Goldsworthy Gurney

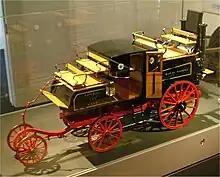
Model of a Gurney steam carriage in The Castle, Bude.

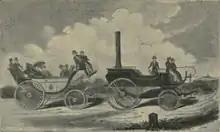
The Gurney steam drag, illustrated and described in a 1902 book by Moore as "His "Improved Steam Carriage" – an ordinary barouche drawn by an engine instead of horses."

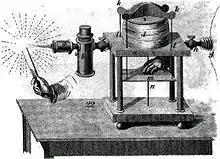
Nineteenth century bellows-operated oxy-hydrogen blowpipe, including two different types of flashback arrestor

In the period 1825–9, Gurney designed and built a number of steam-powered road vehicles which were intended to commercialise a steam road transport business—the Gurney Steam Carriage Company. His vehicles were built at his Regent's Park Manufactory works, and tested around the park's barrack yard, and on frequent excursions to Hampstead, Highgate, Edgware, Barnet and Stanmore, at speeds of up to 20 miles per hour (32 km/h). Gurney is by no means the only pioneering inventor in the history of steam road vehicles – Luke Herbert, in his 1837 "Practical Treatise on Rail-Roads and Locomotive Engines", rebuts in scathing fashion claims made for Gurney in preference to Trevithick as inventor of the steam carriage: